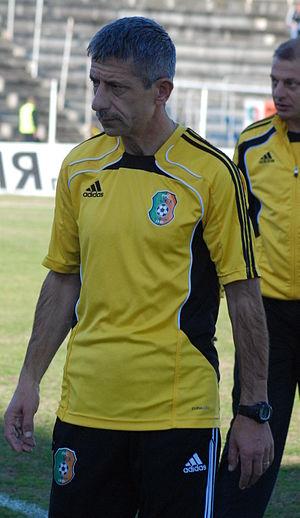
Radoslav Zdravkov est un ancien footballeur bulgare né le 30 juillet 1956 à Sofia.